Pete O'Brien (first baseman)

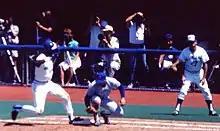
O'Brien (center) during a game between the Texas Rangers and Toronto Blue Jays at Exhibition Stadium, August 1985

O'Brien made his major league debut with the Rangers in September 1982 at age 24 and won the starting job in 1983. Following the 1988 season, he was part of a multi-player trade to the Cleveland Indians for Julio Franco, where O'Brien spent the 1989 season. In December 1989, he was the first free agent signed by the new ownership group of the Seattle Mariners, headed by Jeff Smulyan. The Mariners had the lowest payroll in the majors the previous season at $7.6 million; O'Brien's deal was for $7.6 million over four years. Known for his defense, he took over as the regular first baseman for Alvin Davis, who became the designated hitter.